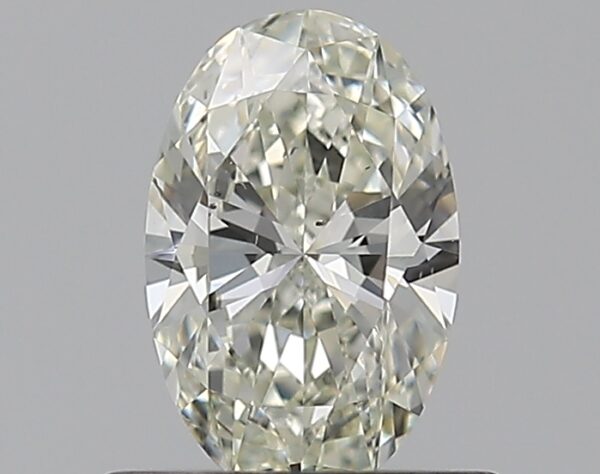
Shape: oval
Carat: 0.5
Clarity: SI1
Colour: J
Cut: EX
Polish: VG
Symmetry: VG
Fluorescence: F
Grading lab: GIA
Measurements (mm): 6.77 x 4.34 x 2.59